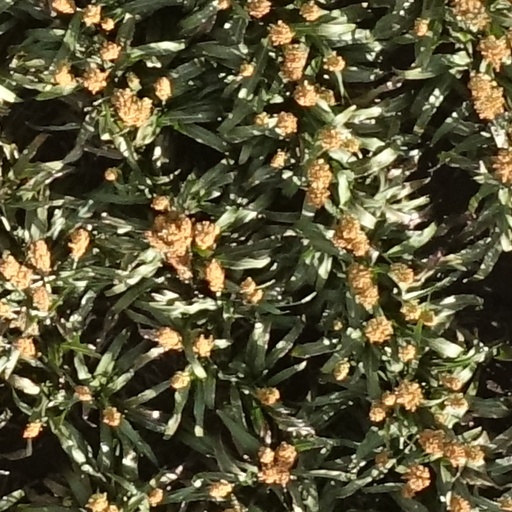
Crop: sorghum